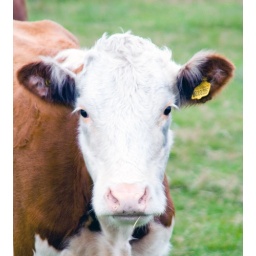
Cow chewing grass in field above Huddersfield